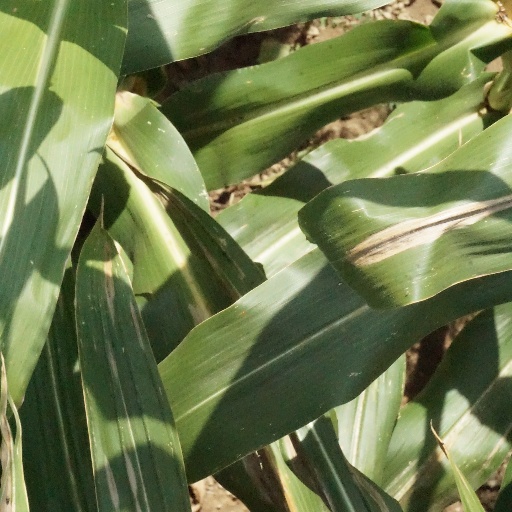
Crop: maize; corn